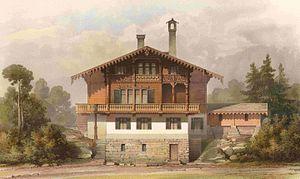
Le style chalet est un style architectural de l'historicisme tardif, inspiré à l'origine des chalets ruraux de Suisse et des régions alpines d'Europe centrale. Le style fait référence à des constructions traditionnelles caractérisées par des toits largement en saillie et des façades richement décorées avec des balcons en bois et des ornements sculptés. Il s'est répandu en Allemagne, en Autriche-Hongrie et en Scandinavie durant la Belle Époque.
La construction en bois massif empilé est un système constructif en bois, faisant usage de troncs, rondins ou madriers de bois massifs. Ce système constructif emploie des grumes écorcées et ajustées les unes aux autres, dont le diamètre fait généralement entre 25 et 35 cm. C'est selon Eugène Viollet-le-Duc, avec la charpente l'autre manière principale de construire en bois. On peut distinguer plusieurs manières de construire traditionnelles principales :